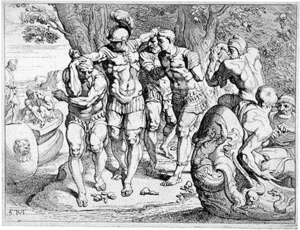
Les Mangeurs de lotus, en anglais The Lotos-Eaters, est un poème de l'écrivain britannique